Kaitangata Line

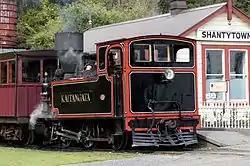
"Kaitangata" at Shantytown

In 1956, the Mines Department took over the branch and in August 1968 introduced a diesel shunter to work the trains, although the F was retained as a spare. By the end of the 1960s, the condition of the line had deteriorated markedly; accordingly, on 30 December 1970 it was closed by the Mines Department. The F was donated to the preservation society at Shantytown, near Greymouth on the West Coast, where it continues to operate and is named "Kaitangata" after its former home.